Invaders from the Dark

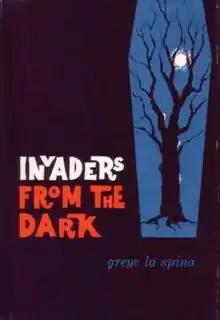
Dust-jacket illustration by Gary Gore.

Invaders from the Dark is a horror novel by American writer Greye La Spina. It was published by Arkham House in 1960 in an edition of 1,559 copies. It was La Spina's first and only hardcover book.